Neustift Abbey

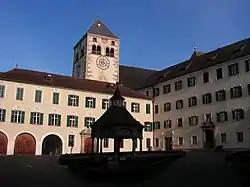
Courtyard of Neustift Abbey

Neustift Abbey, or Novacella Abbey, is an Augustinian abbey in the municipality of Vahrn in the northern Italian province of South Tyrol. It was elevated to the status of a basilica in May 1956 and received the honorific of a basilica minor by Pope Pius XII.